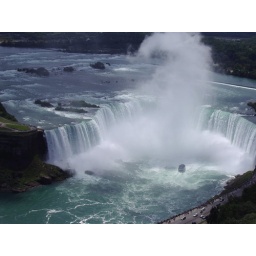
a large tour boat looks like nothing surrounded by a wall of water.